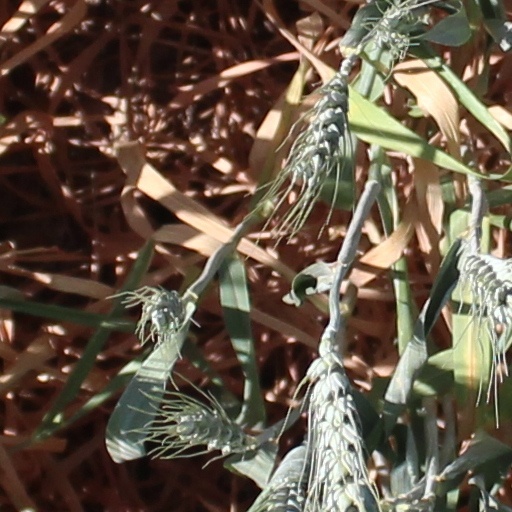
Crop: wheat